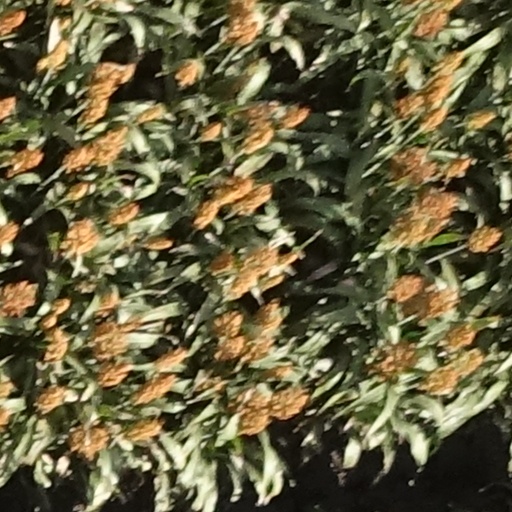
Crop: sorghum